History of Silesia

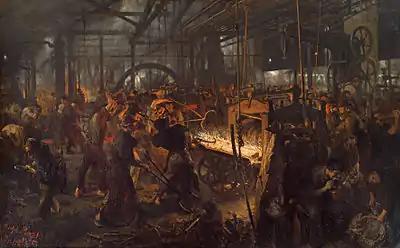
Steelwork in Königshütte, production of railway tracks, painting by Adolph Menzel.

In 1813 Silesia became the center of the revolt against Napoleon. The royal family moved to Breslau and Frederick William III published the letter "An mein Volk" (to my people) which called the German people to arms. The experience of the war of liberation strengthened the bond of Silesians to Prussia and the Province of Silesia became one of Prussia's most loyal provinces. Several military leaders of outstanding merit, including Blücher or Yorck von Wartenburg, received lavishly appointed country manors.